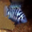
Label: aquarium_fish